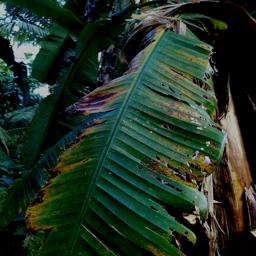
Label: YELLOW SIGATOKA